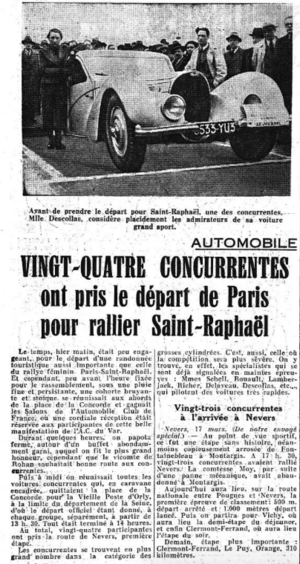
Claire DESCOLLAS et sa Bugatti type 57 lors du 9ème PARIS-SAINT-RAPHAEL féminin 1937. Le Figaro du 18 mars 1937
Gaston Descollas était un pilote de rallye et de circuit français.